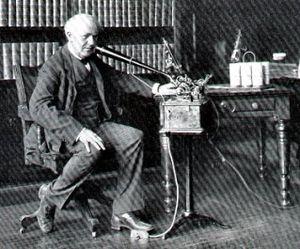
Dictaphone est une marque déposée par Columbia Graphophone Company en 1907 pour un appareil enregistreur de dictée.